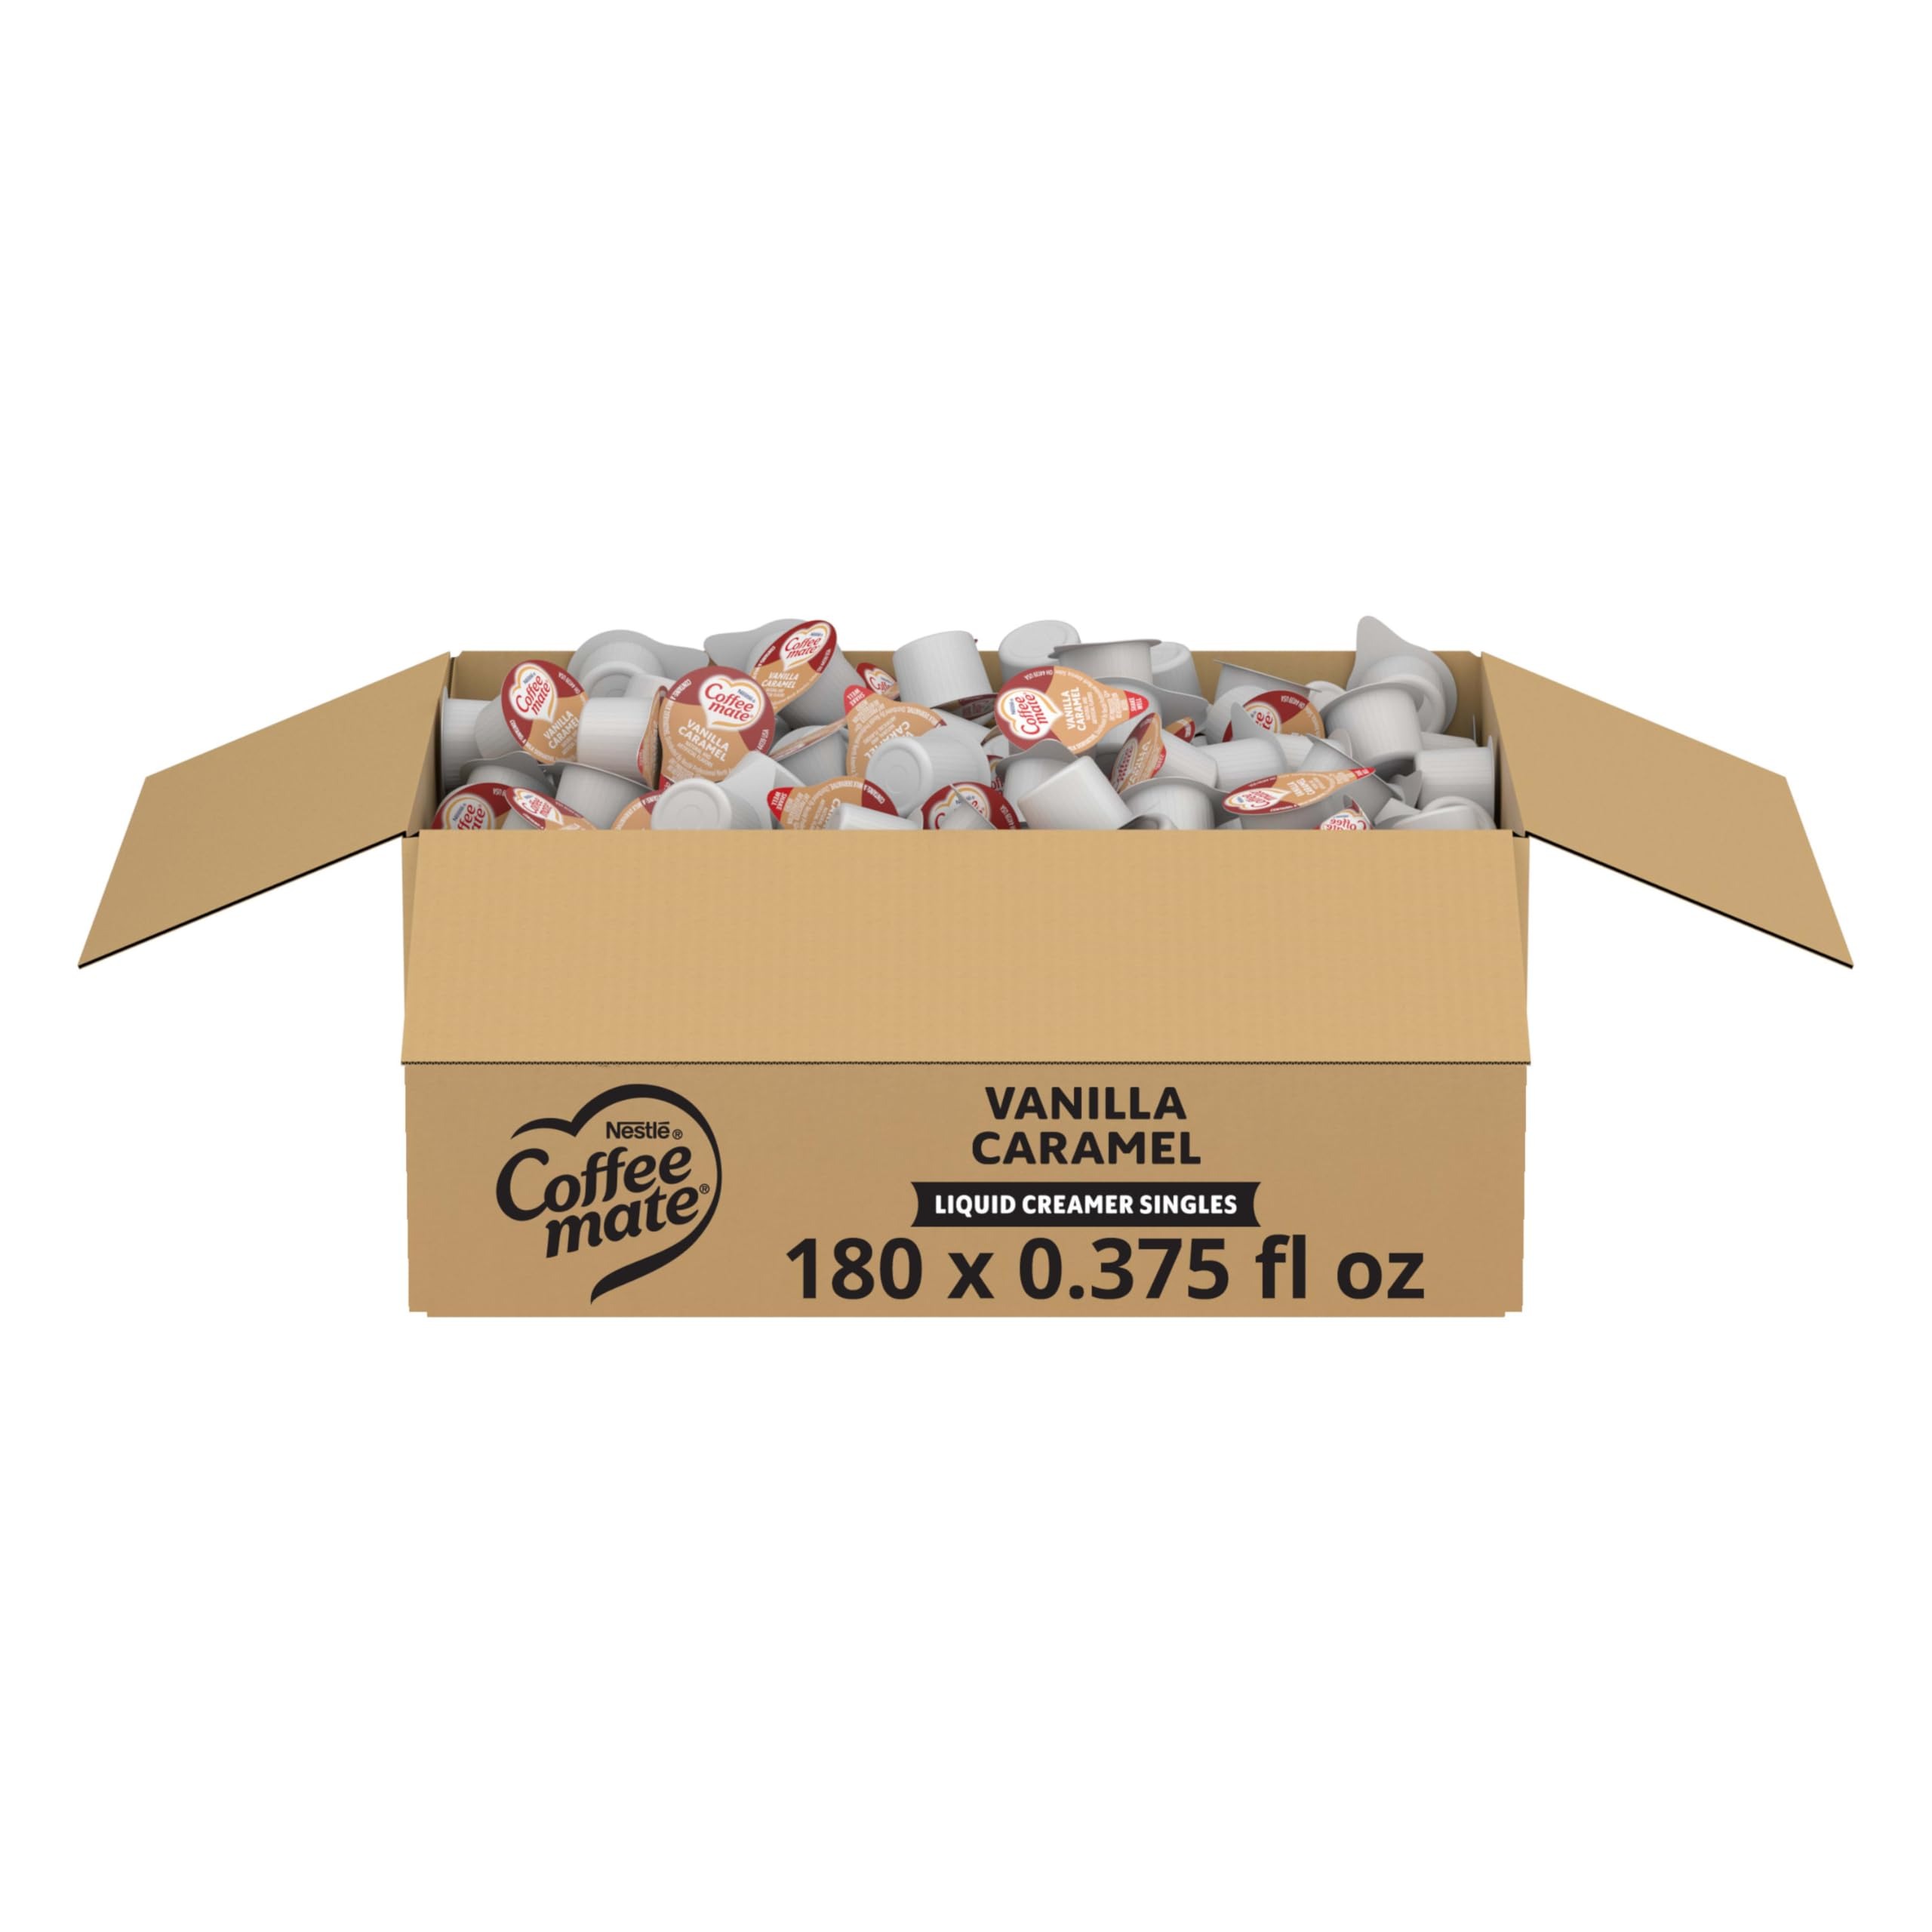
Item Name: Nestle Coffee mate Coffee Creamer, Vanilla Caramel, Liquid Creamer Singles, Non Dairy, No Refrigeration, 0.375 fl oz Tubs (Pack of 180)
Bullet Point 1: Flavored Coffee Creamer: Nestle Coffee mate Vanilla Caramel flavor coffee creamers add a creamy blend of sweet vanilla and indulgent caramel flavor to your cup of coffee
Bullet Point 2: Perfect for Here or On-the-Go: Stir our liquid creamer into a cup of coffee for a delicious flavor that's lactose and cholesterol-free; blends quickly and completely with hot and cold beverages
Bullet Point 3: Delicious Flavor You Can Rely On: Shelf stable, no refrigeration needed, retain their delicious flavor at room temperature for up to 9 months; ship and store between 50°F and 80°F
Bullet Point 4: Solutions for Every Need: Coffee mate offers liquid creamer singles, powdered creamers, liquid pump bottles, bulk creamers, and more to keep your office coffee bar and food stations stocked
Bullet Point 5: Dietary Benefits: Non-Dairy + Lactose-Free + Cholesterol-Free + Gluten-Free + Kosher Dairy
Value: 67.5
Unit: Fl Oz

Price: 32.99